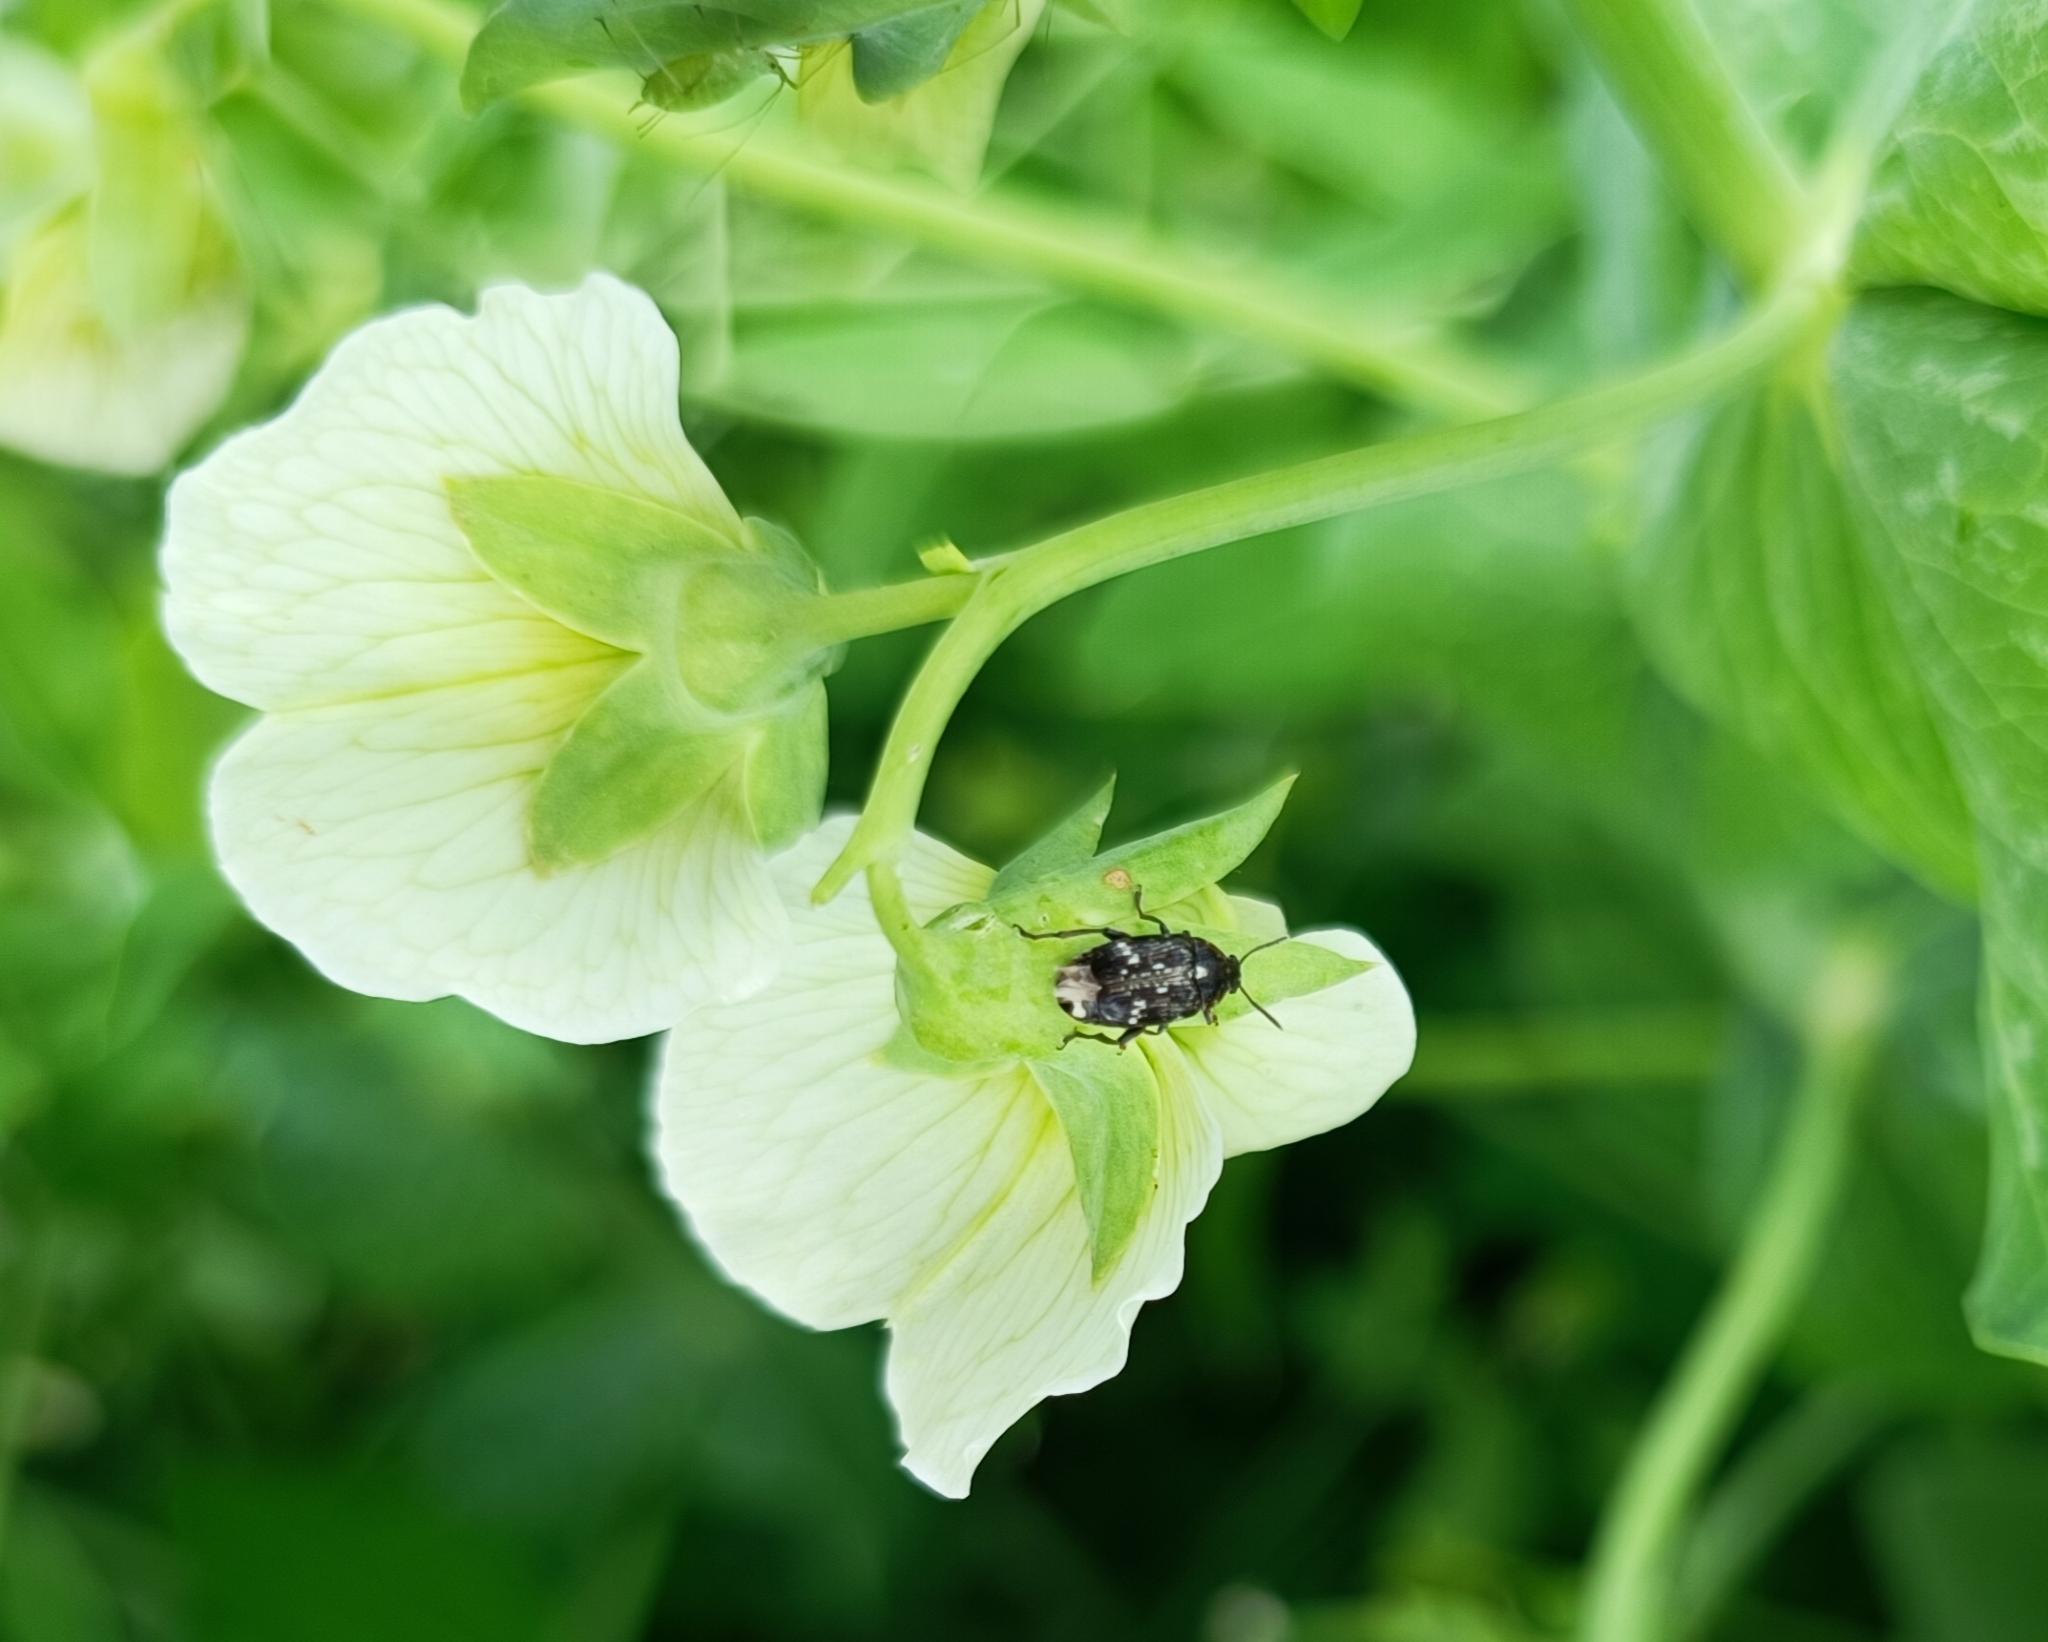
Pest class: pea_weevil